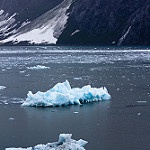
Scene: Outdoor